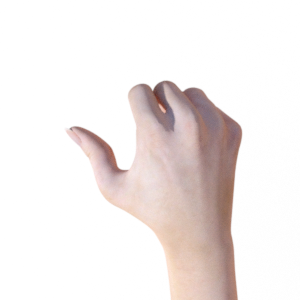
Label: rock